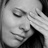
Emotion: sad